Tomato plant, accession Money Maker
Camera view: tilt-top (135 deg); turntable rotation: 210 degrees
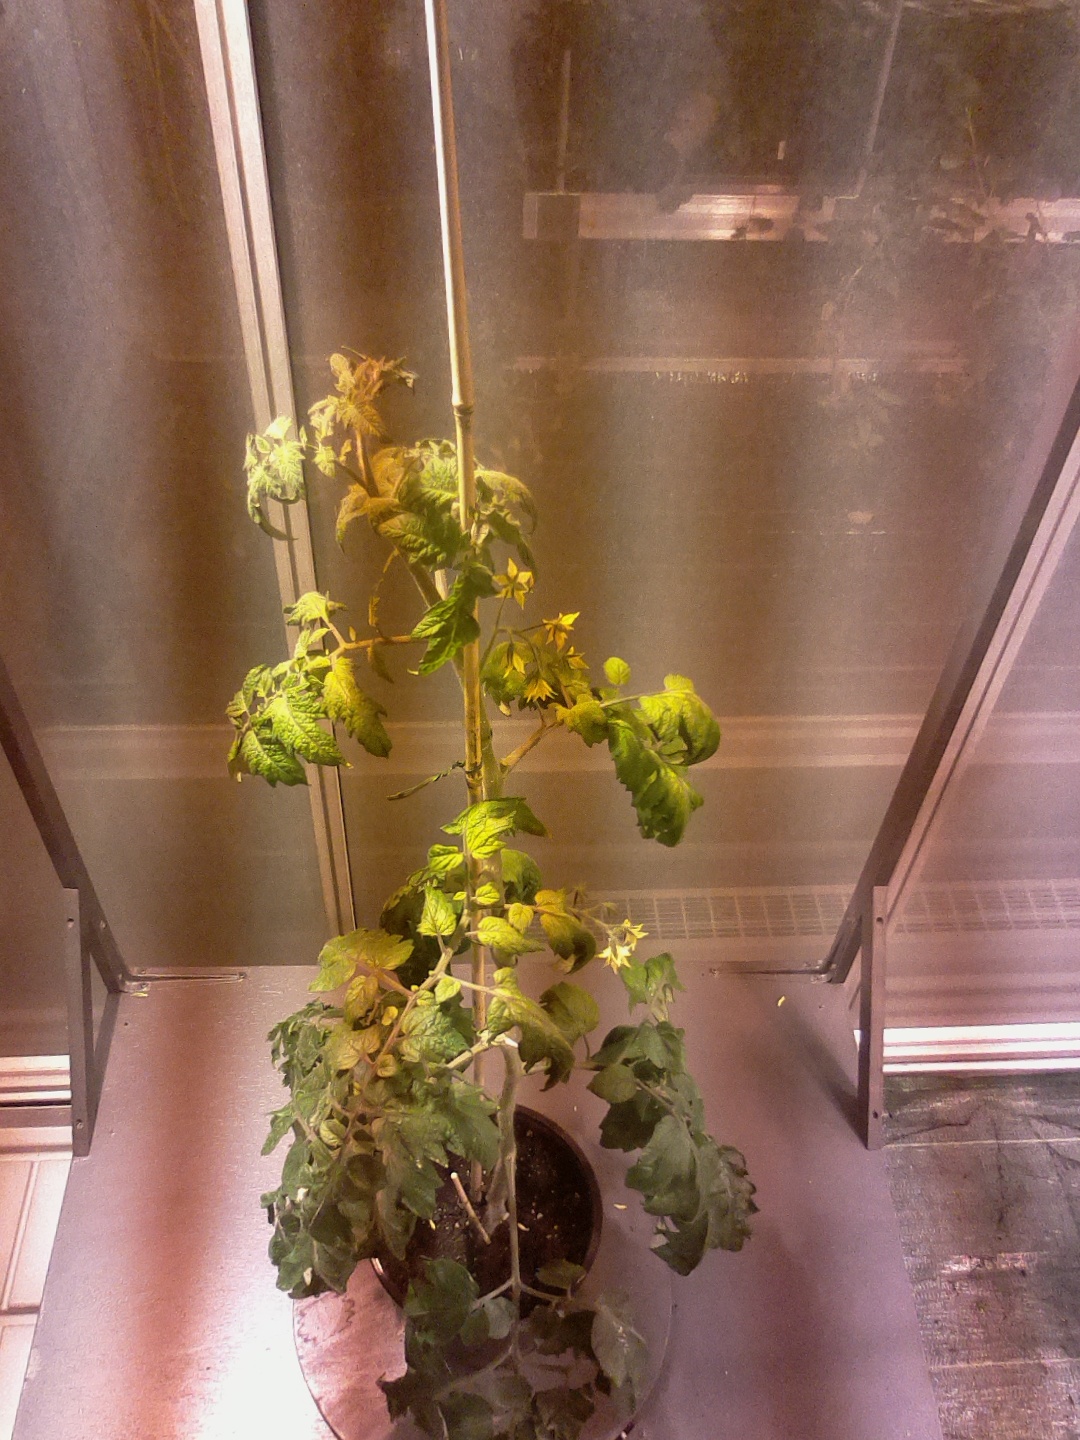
BBCH growth stage 69: End of flowering, 90%-100% of flowers open, more petals falling